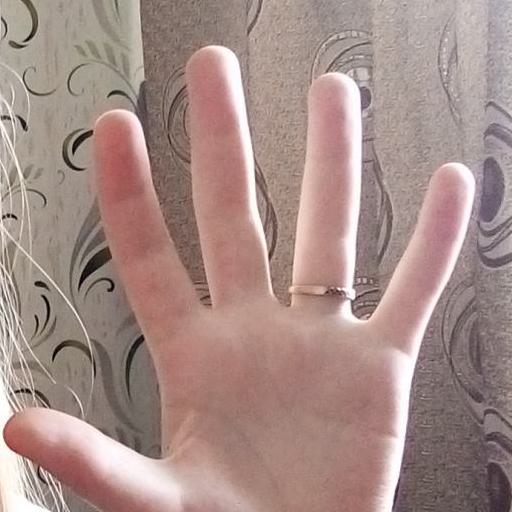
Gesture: palm